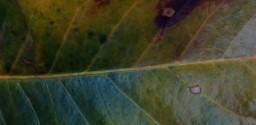
Label: Cerscospora